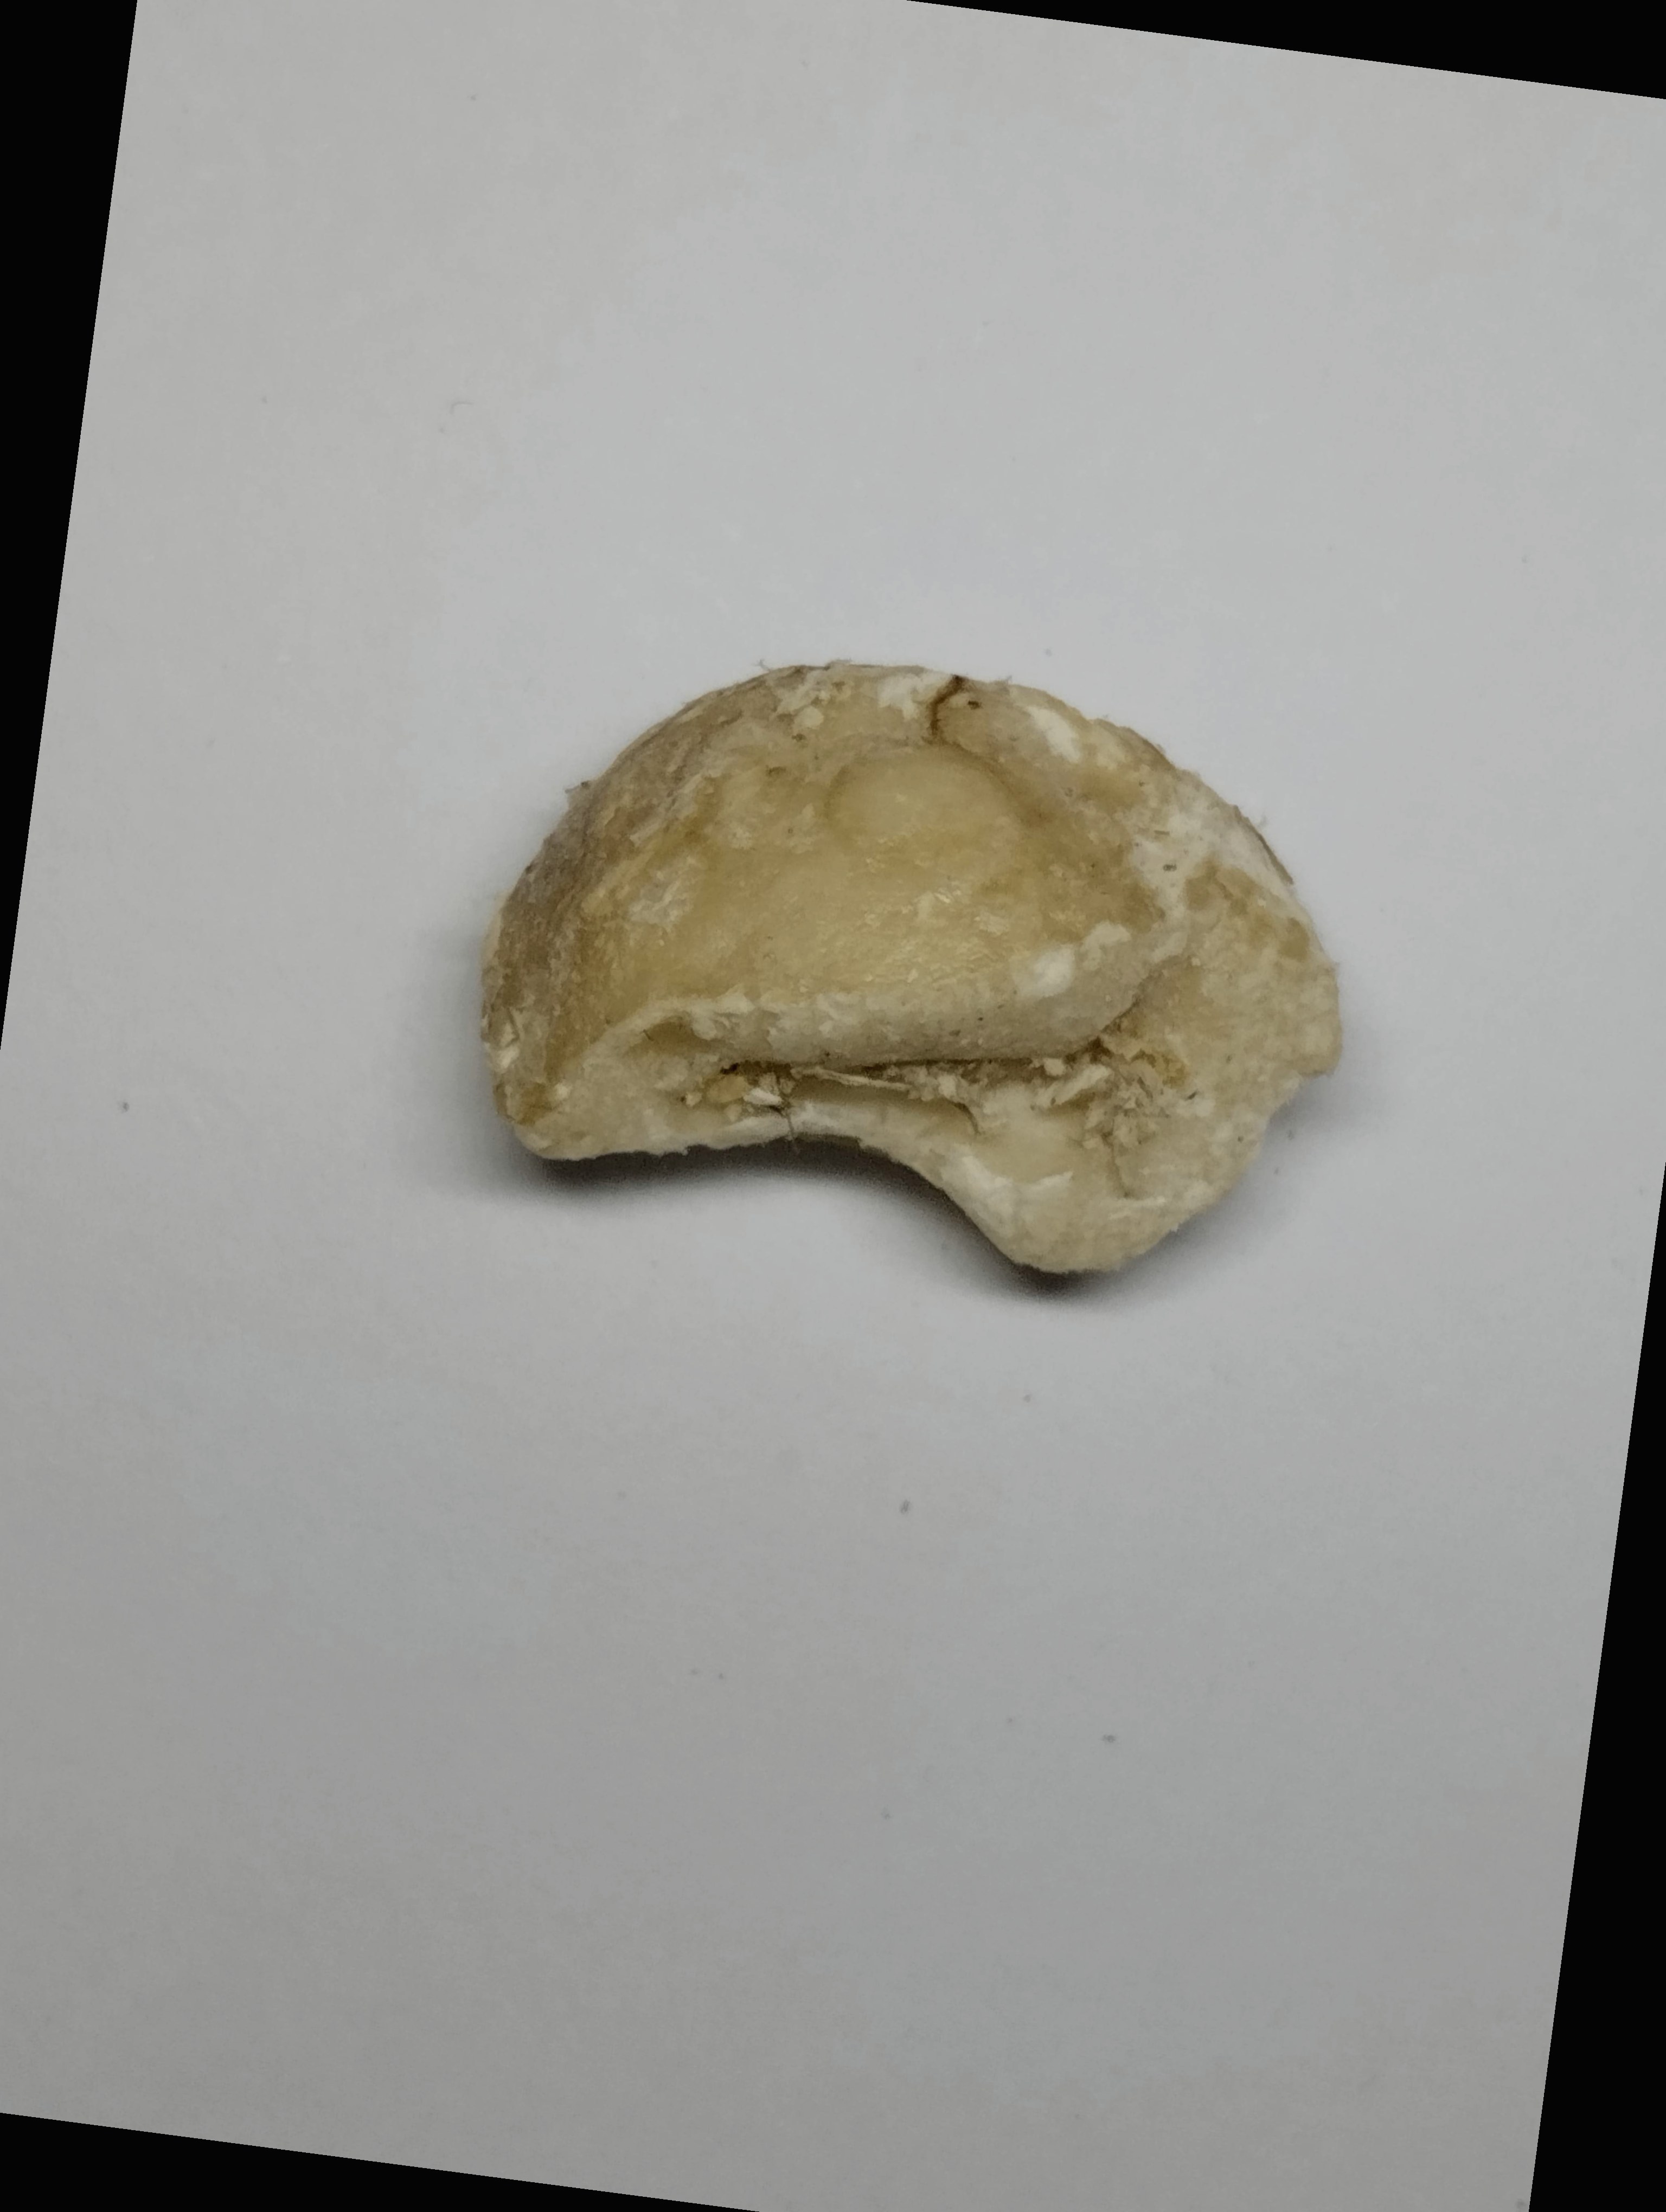
Label: rusak (damaged seed)